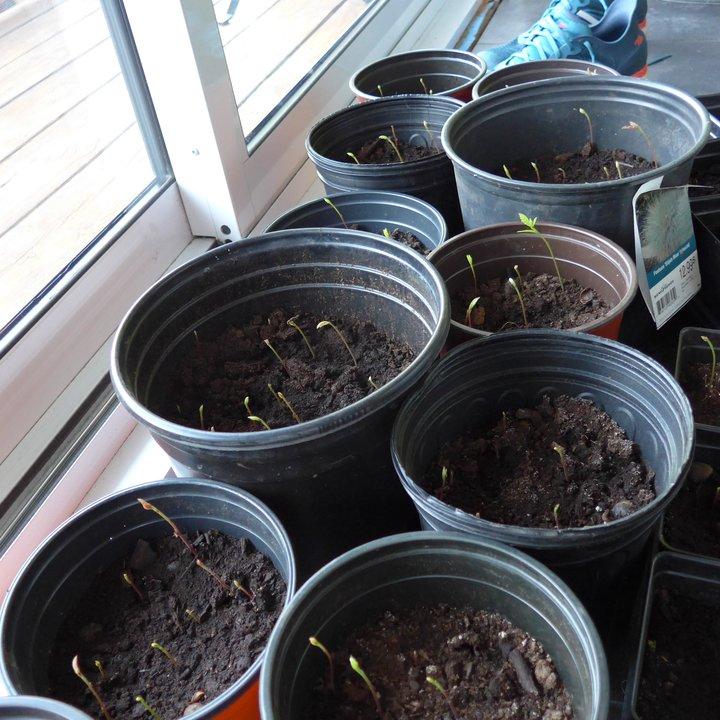
Miche ya mazao ya chakula iliyo pandwa katika udongo uliowekwa ndani ya ndoo nyeusi, na kisha kuwekwa pembezoni mwa dirisha ili kupata mwanga kwa ajili ya ukuaji.